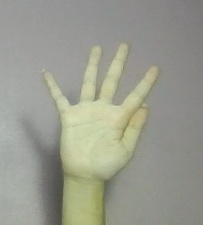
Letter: sheen